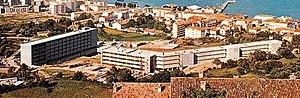
Le lycée Laetitia-Bonaparte en construction (1963)
Le lycée Laetitia-Bonaparte est un établissement public local d’enseignement général et technologique, situé à Ajaccio. Il s’agit du plus gros établissement d’enseignement secondaire de l’académie de Corse avec chaque année environ 1400 élèves et étudiants régulièrement inscrits.